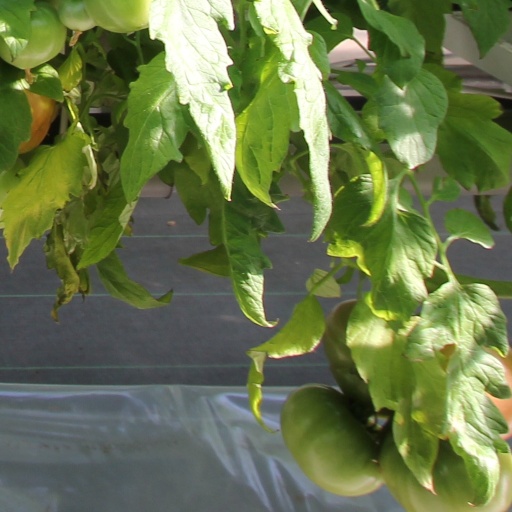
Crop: tomato